Busker Busker

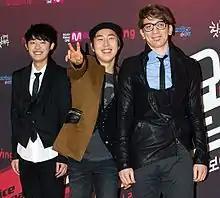
Busker Busker in February 2012

Busker Busker is a South Korean indie band who rose to fame through their runner-up performance in the South Korean music audition television program "Superstar K3" on Mnet. The band consists of guitarist and vocalist Jang Beom-june, bassist Kim Hyung-tae and drummer Brad Moore.